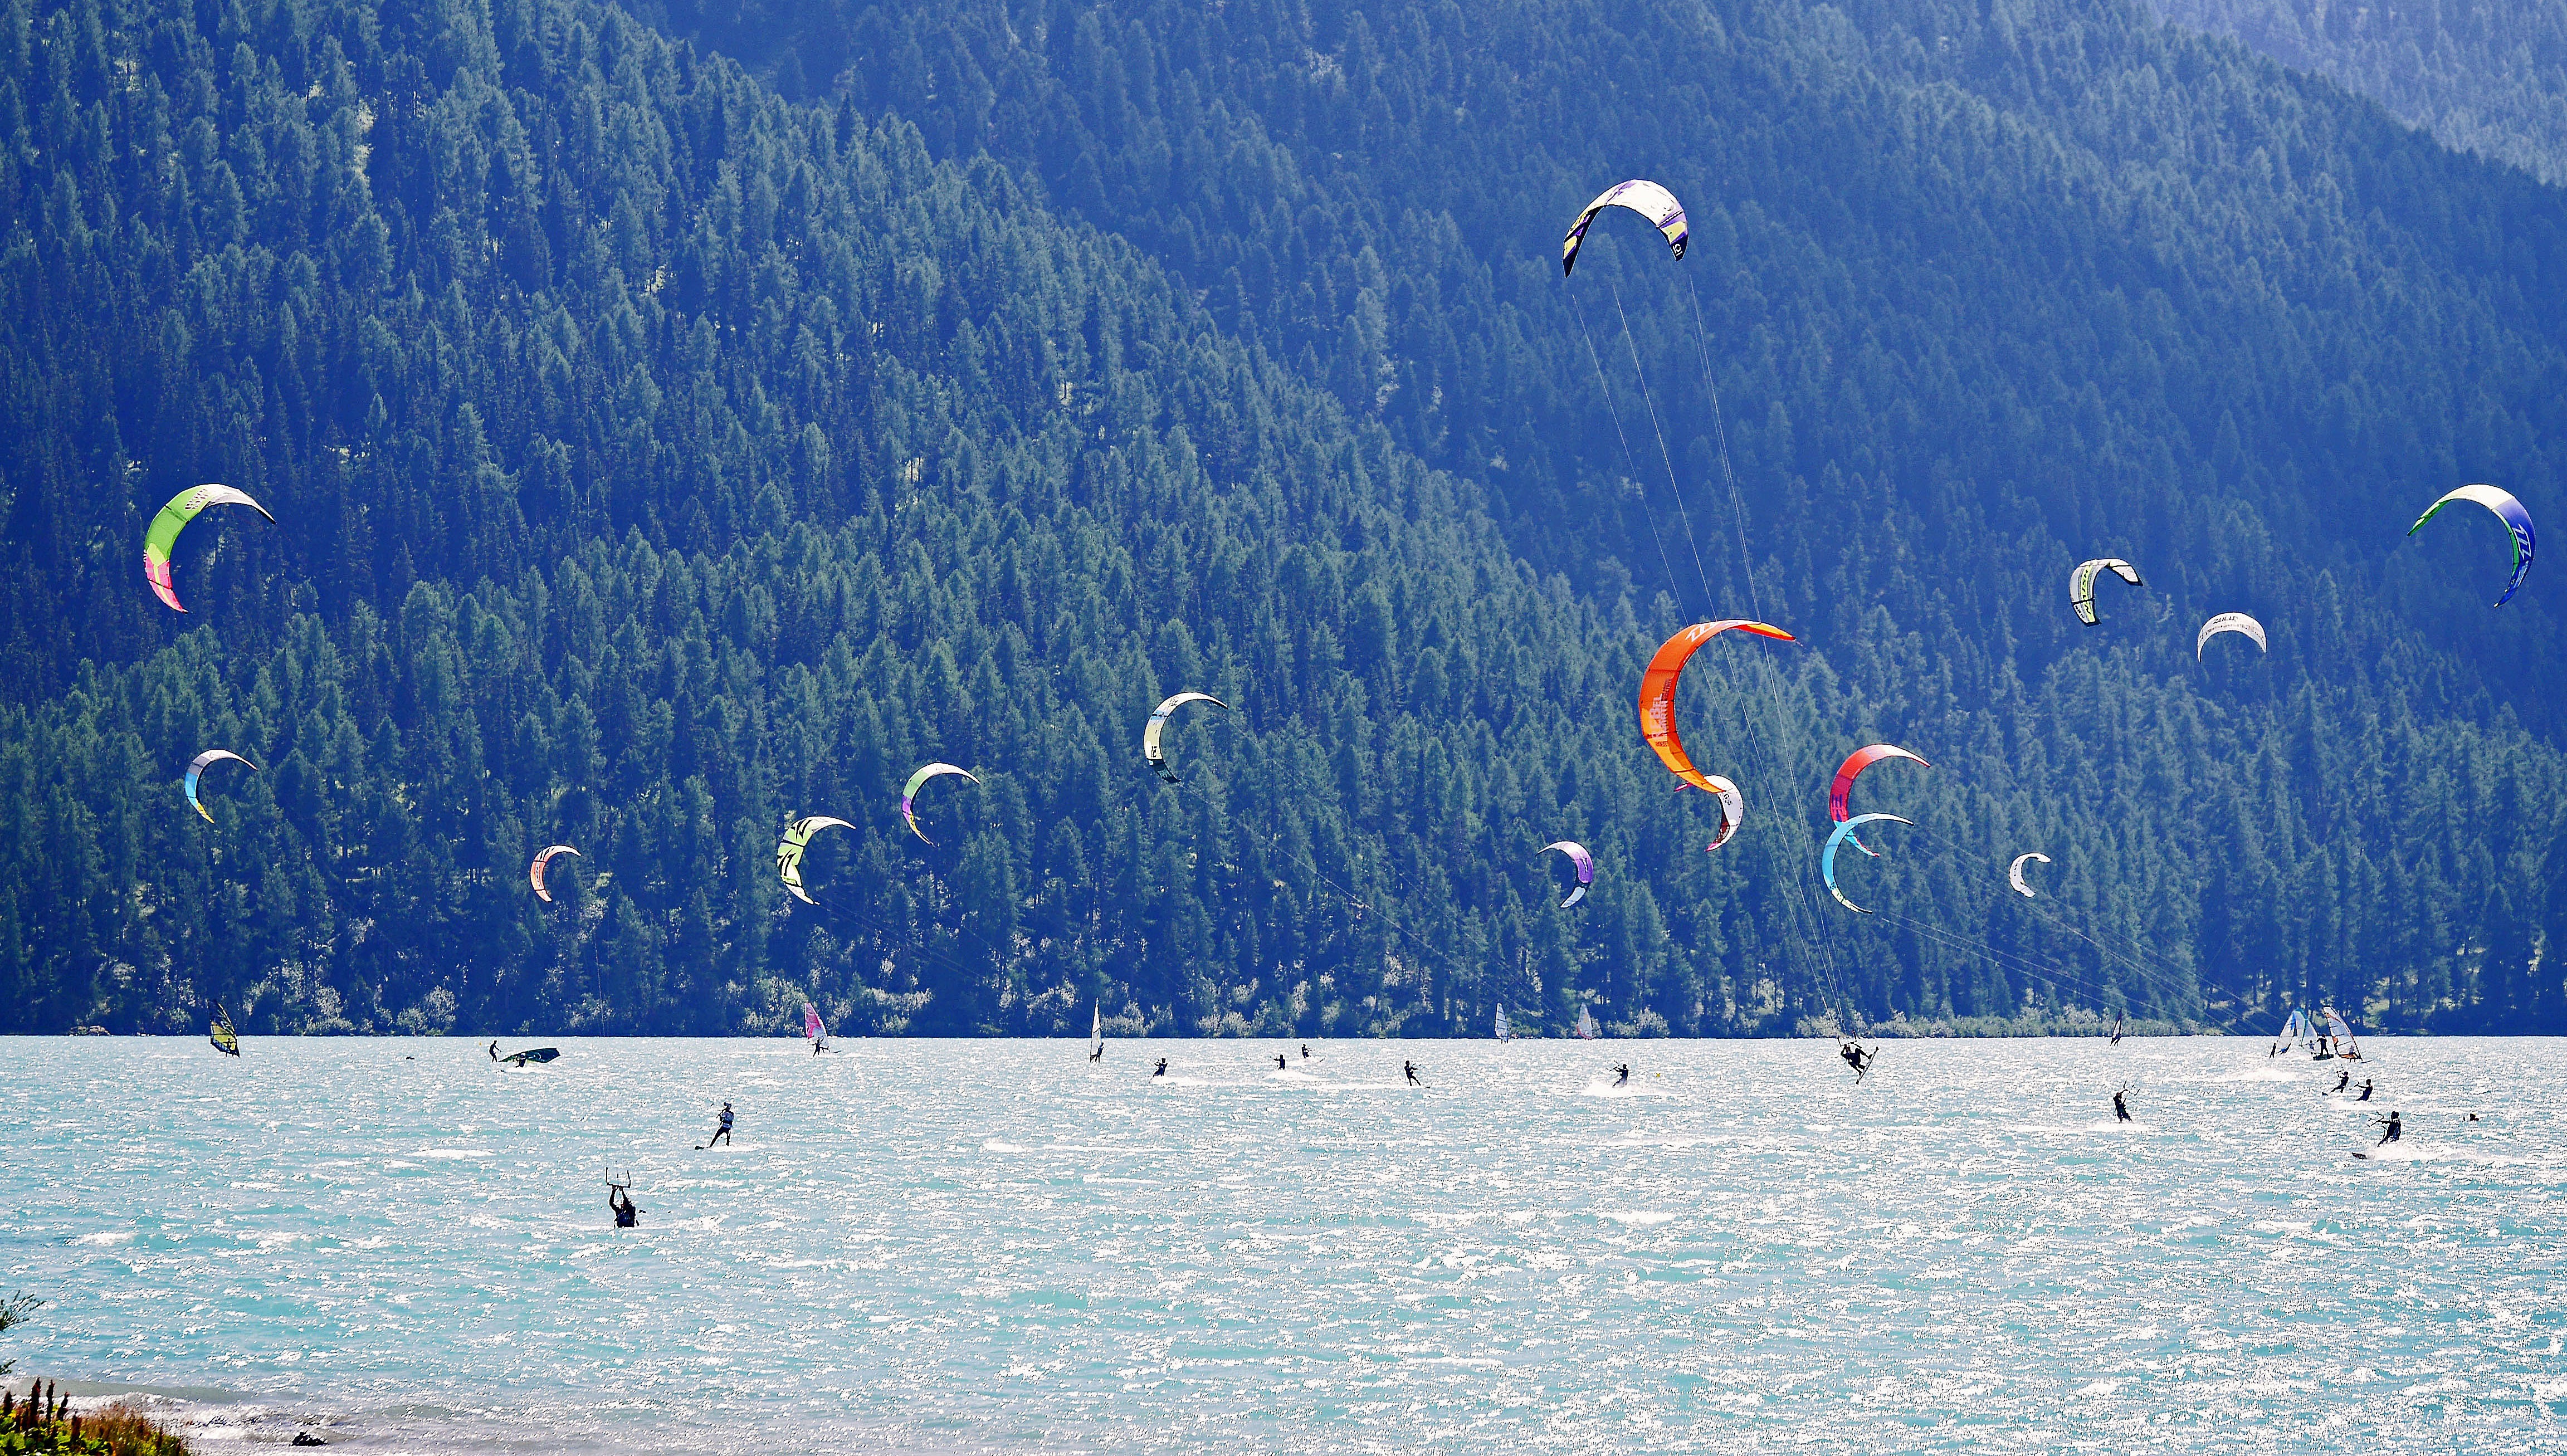
sea, water, ocean, bird, sport, wind, summer, surf, kite, action, extreme sport, leisure, toy, fitness, sports, sail, switzerland, dynamic, parasailing, water sports, rh tikon, graub nden, water sport, kite surfing, recreational sports, wind surfing, oberengadin, high inntal, steady, trend sports, silva planner lake, southwest wind, floating colorful, windsports